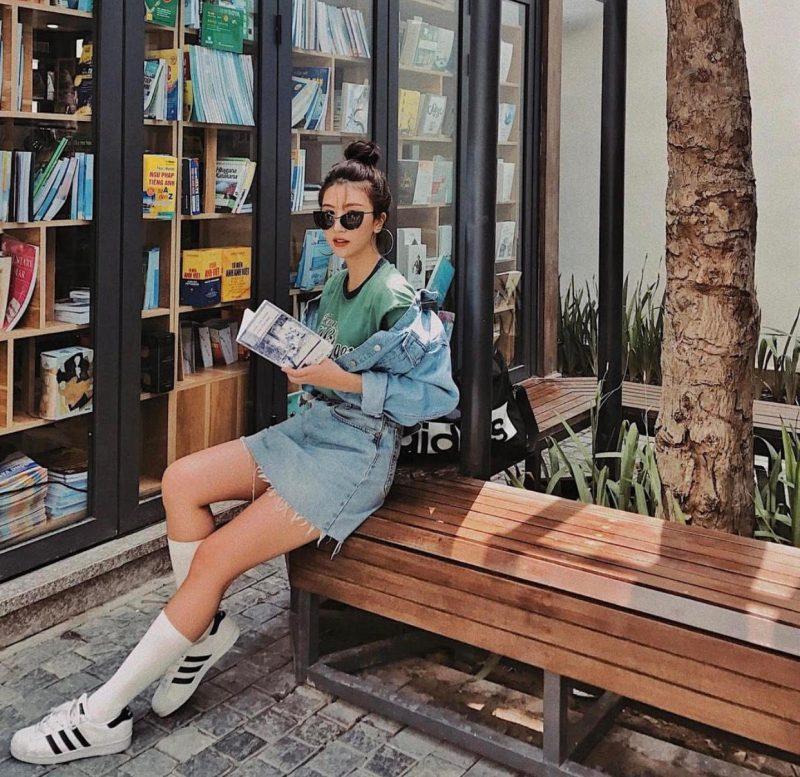
có một cái tủ sách ở một bên của cô gái